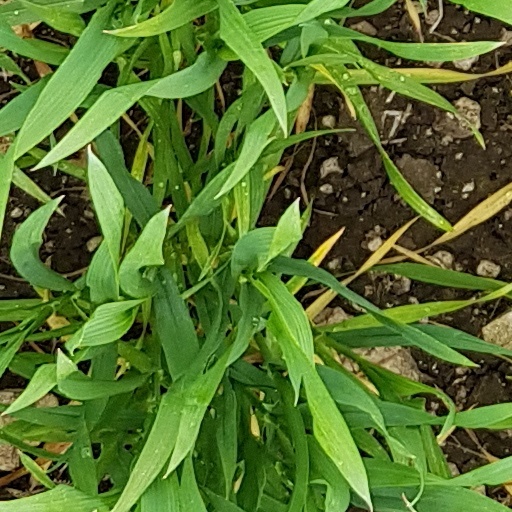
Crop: wheat